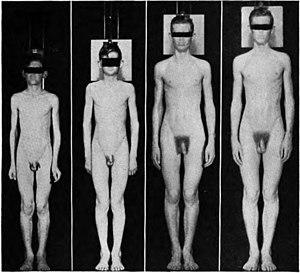
Puberté d'un garçon à 11,3 ans (prépubère), 12,5 ans, 14,9 ans et 16,3 ans (fin de la croissance pubertaire).
La puberté est une étape du développement qui est atteinte lorsque les organes de la reproduction sont fonctionnels. Chez l'humain, elle désigne la transition de l'enfance à l'adulte. Elle se signale notamment par une croissance rapide due aux hormones de croissance et le développement des caractères sexuels primaires et secondaires dû aux hormones sexuelles, avec de notables changements comportementaux notamment un besoin accru de sommeil lié à un décalage de libération de la mélatonine.